Voivodes of Poland (since 1999)

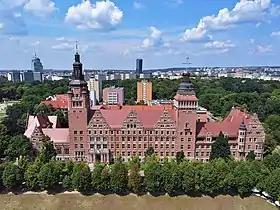
The voivode's office of West Pomeranian Voivodeship in Szczecin.

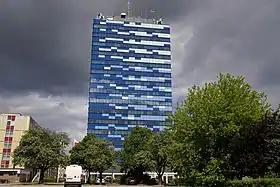
The voivode's office of Lubusz Voivodeship in Gorzów Wielkopolski.

In modern-day Poland, a voivode is a representative of the central government, the Council of Ministers, responsible for government administration within one of the 16 voivodeships, first-level administrative divisions of the country.